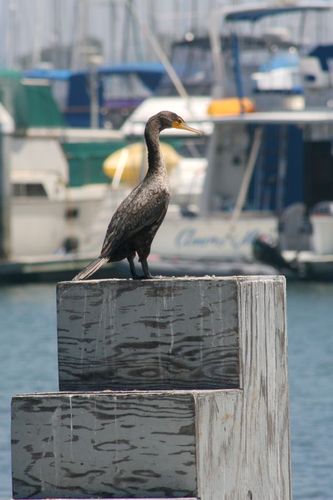
the bird has a large pointed bill, a long neck, and brown plumage
this is a gray bird with a long neck and a pointy beak.
this bird is brown in color, with a long orange beak and a dark eye ring.
dark brown all over with a whiteish brown spotted back and breast.
this is a gray and white bird with a yellow bill
this bird is brown with a very long neck and a long, flat yellow beak.
the bird has a long curved neck, orange bill that is thin and brown back.
this bird has wings that are brown and has a long necklong neck, brown around head and neck, long orange bill with white and brown body.
this bird has a long tail, large black and white spotted body, long curved neck, small head, and long orange pointy beak.
Species: Brandt Cormorant